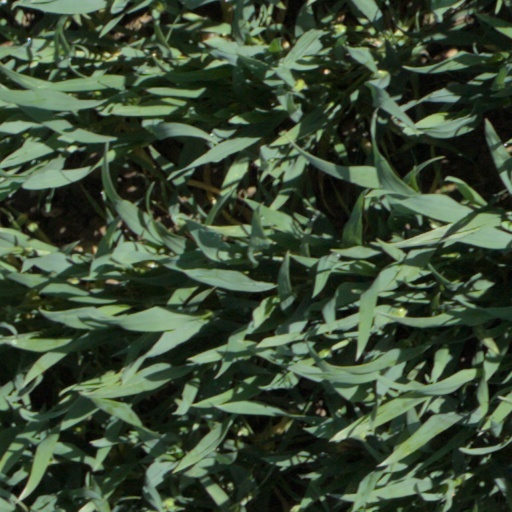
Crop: wheat